Teres II

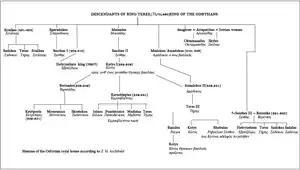

Teres II or Teres III was a king of the Odrysians in Thrace from 351 BC to 341 BC.